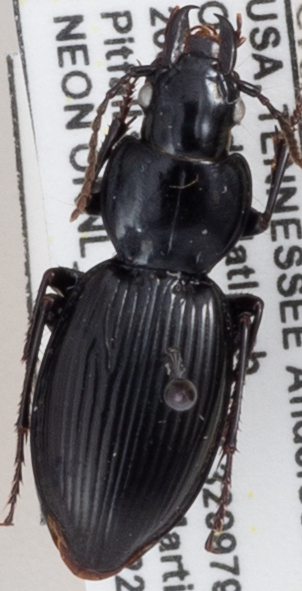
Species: Cyclotrachelus fucatus
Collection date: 2022-06-22
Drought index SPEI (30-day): -0.58
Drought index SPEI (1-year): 0.23
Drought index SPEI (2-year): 0.03